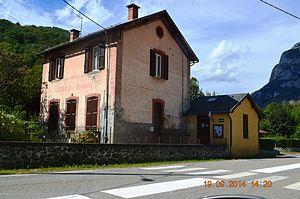
Aulos-Sinsat est une commune nouvelle française, située dans le département de l'Ariège en région Occitanie. Elle est créée le 1ᵉʳ janvier 2019 et résulte de la fusion des communes d'Aulos et de Sinsat.
Aulos est une ancienne commune française située dans le département de l'Ariège, en région Occitanie. Depuis le 1ᵉʳ janvier 2019, elle est intégrée dans la commune nouvelle d'Aulos-Sinsat.